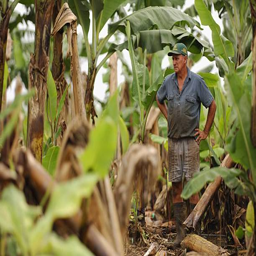
person stands amongst the remains of his banana plantation .